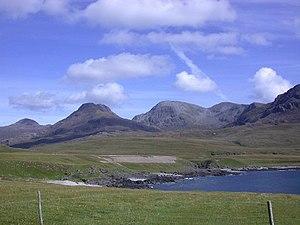
La directive 2009/147/CE du 30 novembre 2009 est une directive prise par l'Union européenne afin de promouvoir la protection et la gestion des populations d'espèces d'oiseaux sauvages du territoire européen. Elle remplace la première directive Oiseaux 79/409/CEE du 2 avril 1979 qui avait le même objet, intègre ses modifications successives et la codifie.